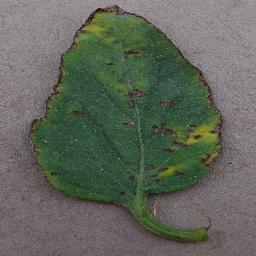
Label: Tomato___Bacterial_spot